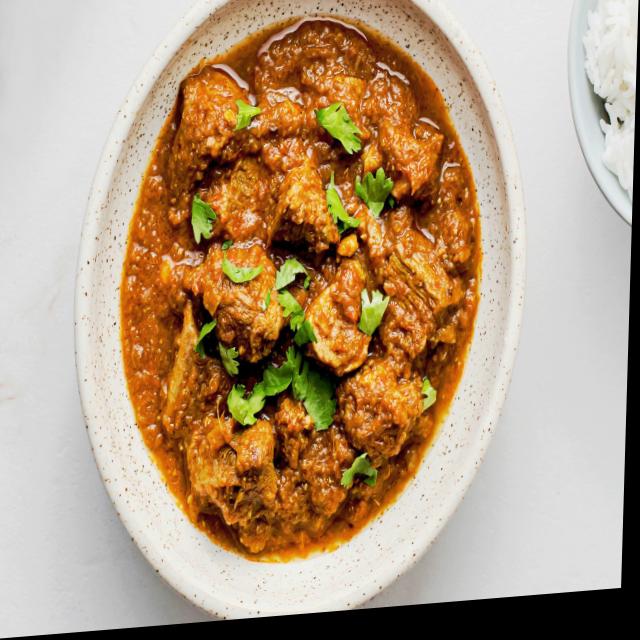
Dish: mutton_curry